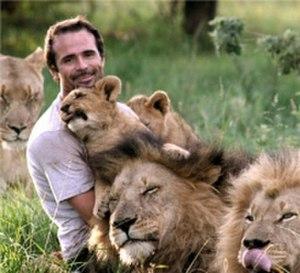
Kevin Richardson est un zoologiste sud-africain né le 8 octobre 1974 à Johannesbourg. Il a mené de nombreuses recherches sur les animaux de la savane, dont les guépards, les léopards, les hyènes et les lions.